Turpin site

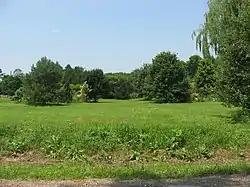
Overview of the site

The Turpin site (33Ha19) is an archaeological site in the southwestern portion of the U.S. state of Ohio. Located near Newtown in Hamilton County, the site includes the remains of a village of the Fort Ancient culture and of multiple burial mounds. Numerous bodies have been found in and around the mounds as a result of thorough site investigations. The archaeological value of the site has resulted in its use in the study of similar locations and in its designation as a historic site.